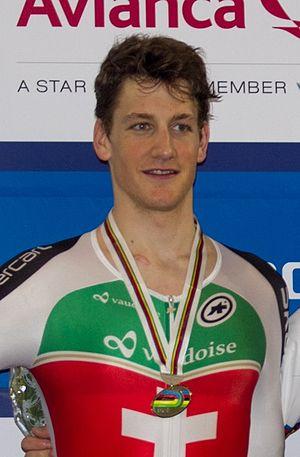
Stefan Küng est un coureur cycliste suisse, possédant aussi la nationalité liechtensteinoise, né le 16 novembre 1993 à Wil. C'est un coureur polyvalent qui participe à des compétitions sur route et sur piste. Il est membre de l'équipe Groupama-FDJ. En 2015, il est devenu champion du monde de poursuite et champion du monde du contre-la-montre par équipes. Il est également 4 fois champion de Suisse du contre-la-montre. En 2020, il devient champion d'Europe du contre-la-montre.